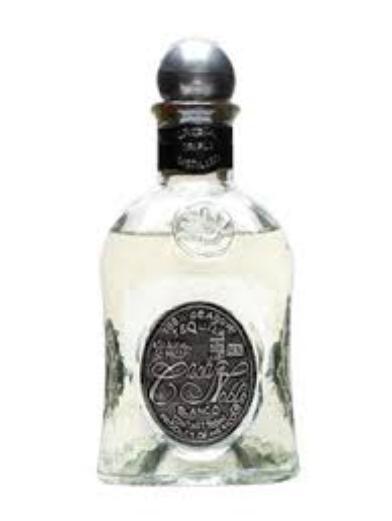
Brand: Casa Noble
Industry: Food